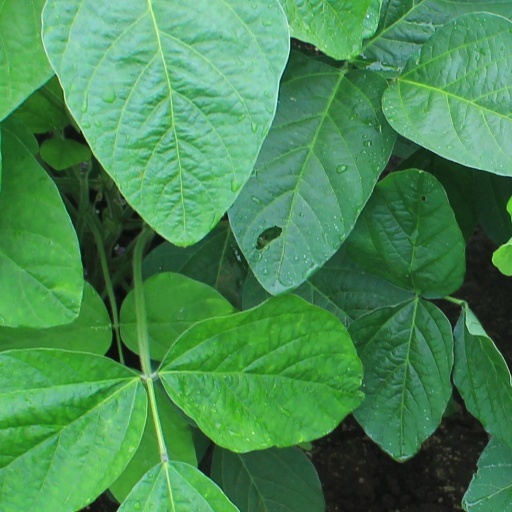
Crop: soybean